Plessis-de-Roye

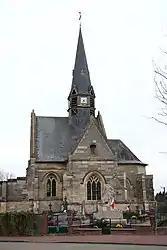
The church in Plessis-de-Roye

Plessis-de-Roye is a commune in the Oise department in northern France.